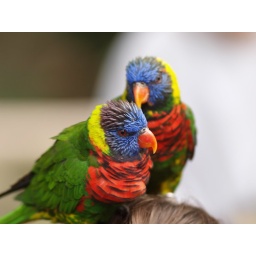
Lorikeet Landing sells cups of nectar to tempt birds -- onto your head, in this case.